Rock Jaw: Master of the Eastern Border

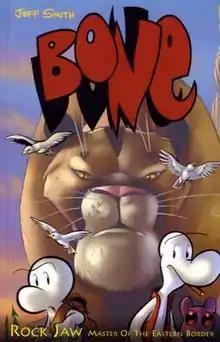
First US edition cover

Rock Jaw: Master of the Eastern Border is the fifth book in the "Bone" series. It collects issues 28-32 of Jeff Smith's self-published "Bone" comic book series. The book was published by Cartoon Books in its original black-and-white form in 1998. Paperback and hardback coloured editions were published in February 2007 by Scholastic.